Fotografiska New York

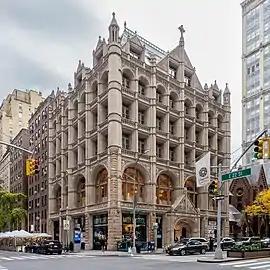
Located in the Church Missions House from 2019 to 2024

Fotografiska New York was a branch of the Swedish photography museum Fotografiska in Gramercy Park, Manhattan, New York City. The museum's home was the Church Missions House, a six-story, Romanesque Revival landmark. It opened in December 2019 and closed in 2024.